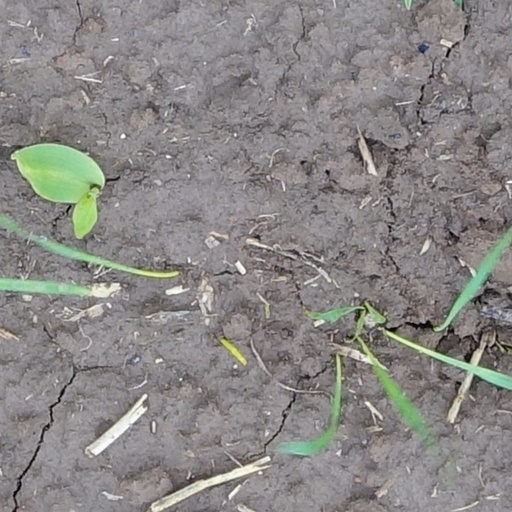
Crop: wheat